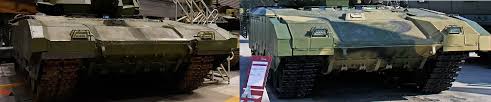
Label: Tank